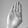
ASL letter: B